Nancy Faust

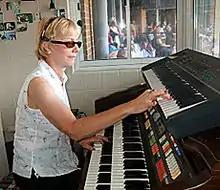
Faust in September 2010

Nancy Faust (born March 11, 1947) is an American former stadium organist for Major League Baseball's Chicago White Sox.